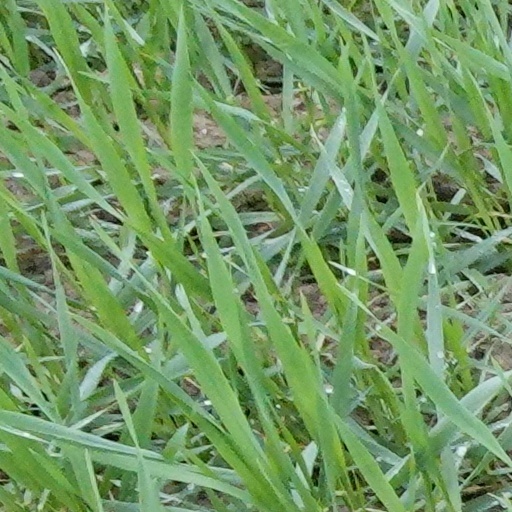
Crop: wheat